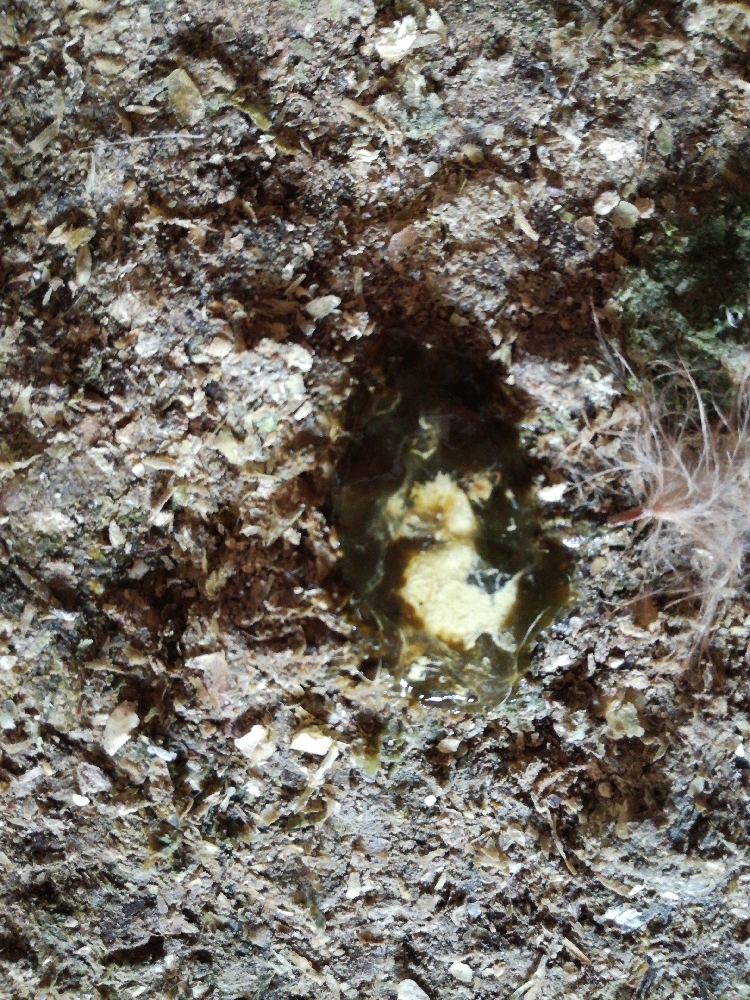
PCR-confirmed diagnosis: Newcastle disease